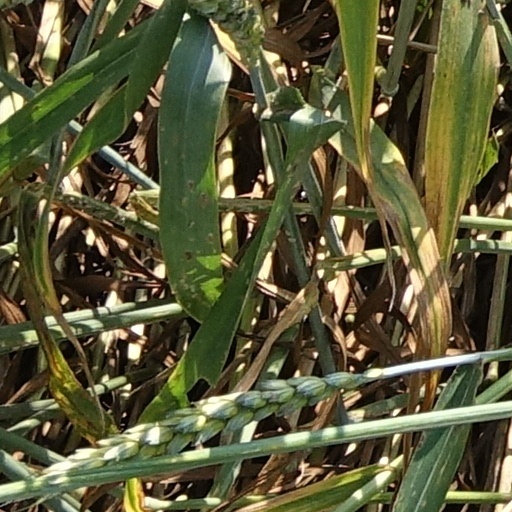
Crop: wheat